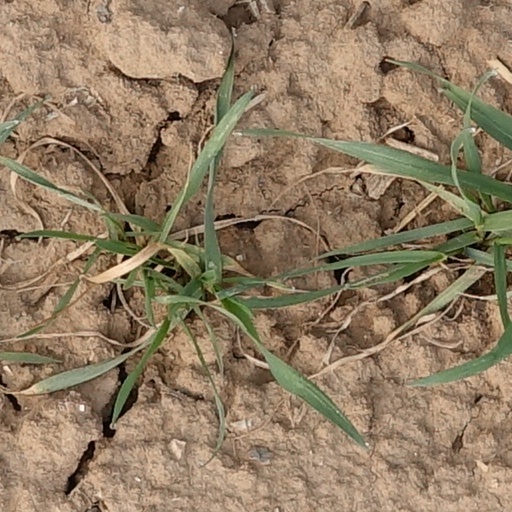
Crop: wheat